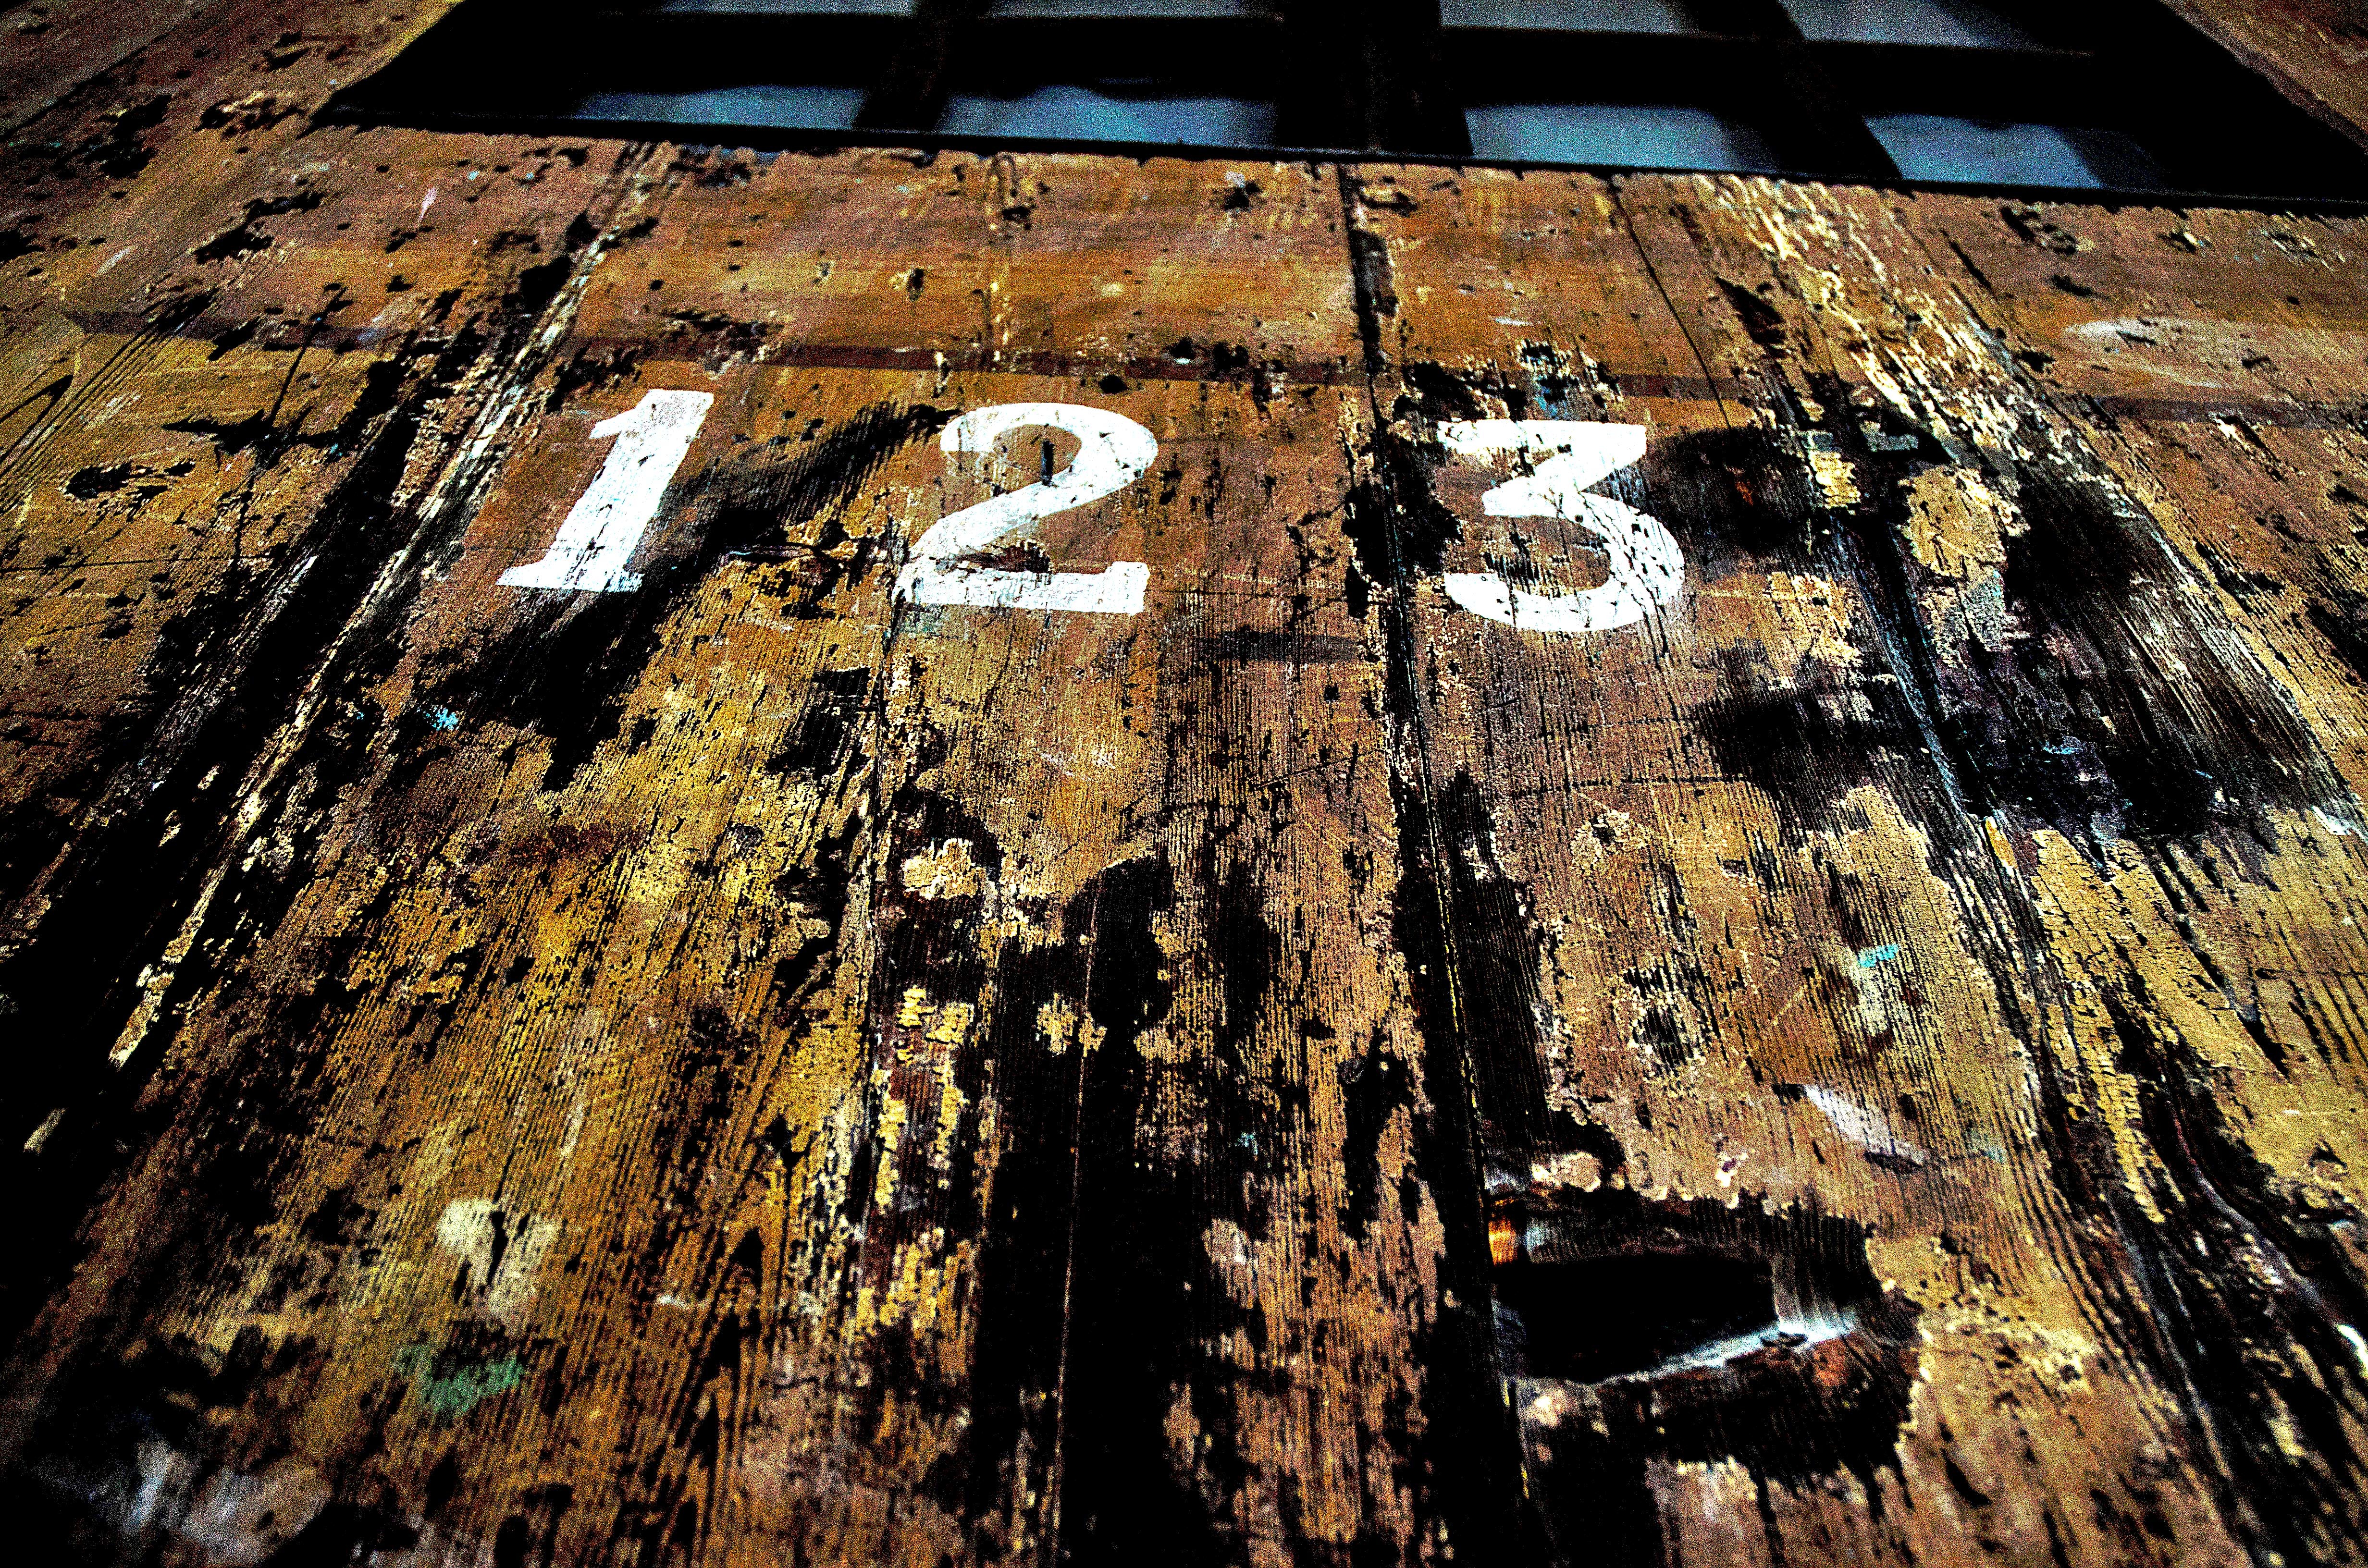
wood, vintage, reflection, fashion, fantasia, screenshot, aerial photography, ancient history